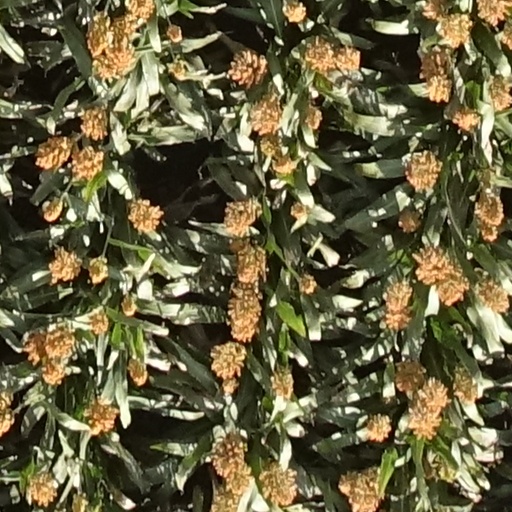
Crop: sorghum